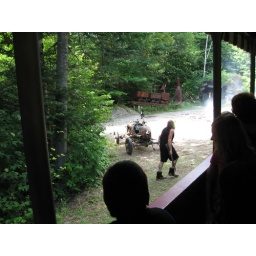
Wolfman chasing the train with the gun in his hand and a car as his ride